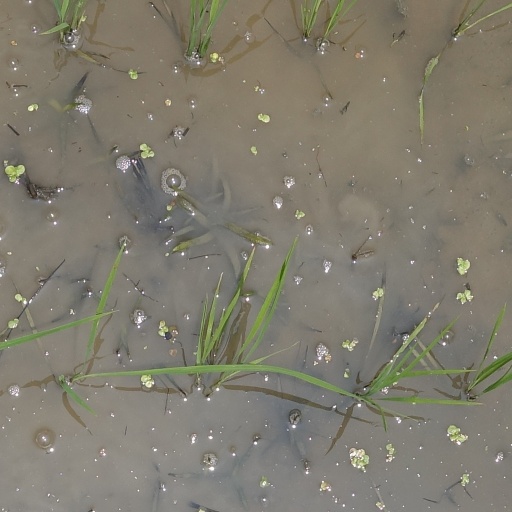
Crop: rice